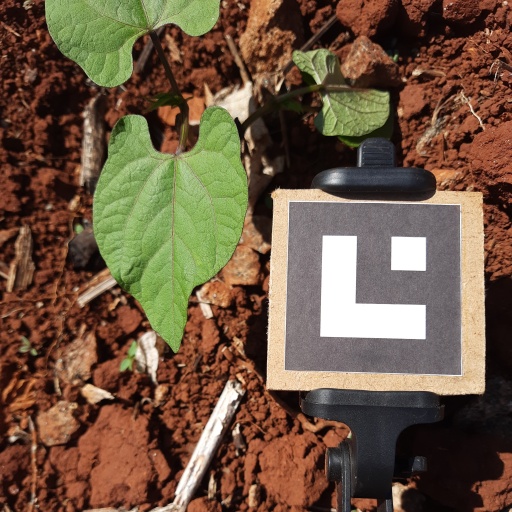
Observations: wavy surface, no eating holes, under sunlight